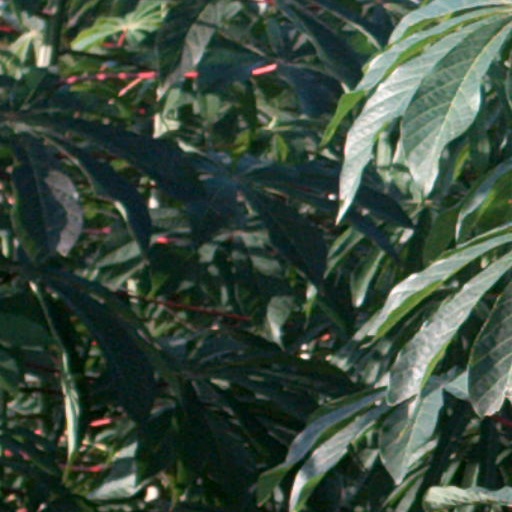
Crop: cassava